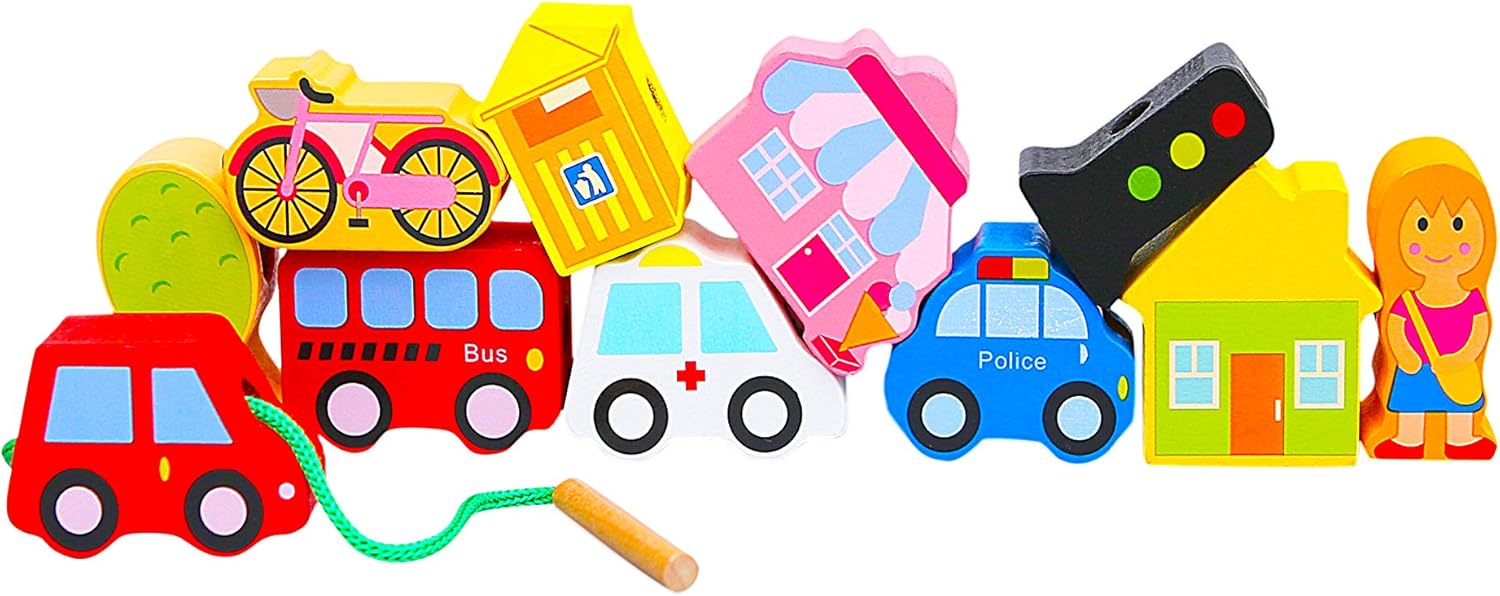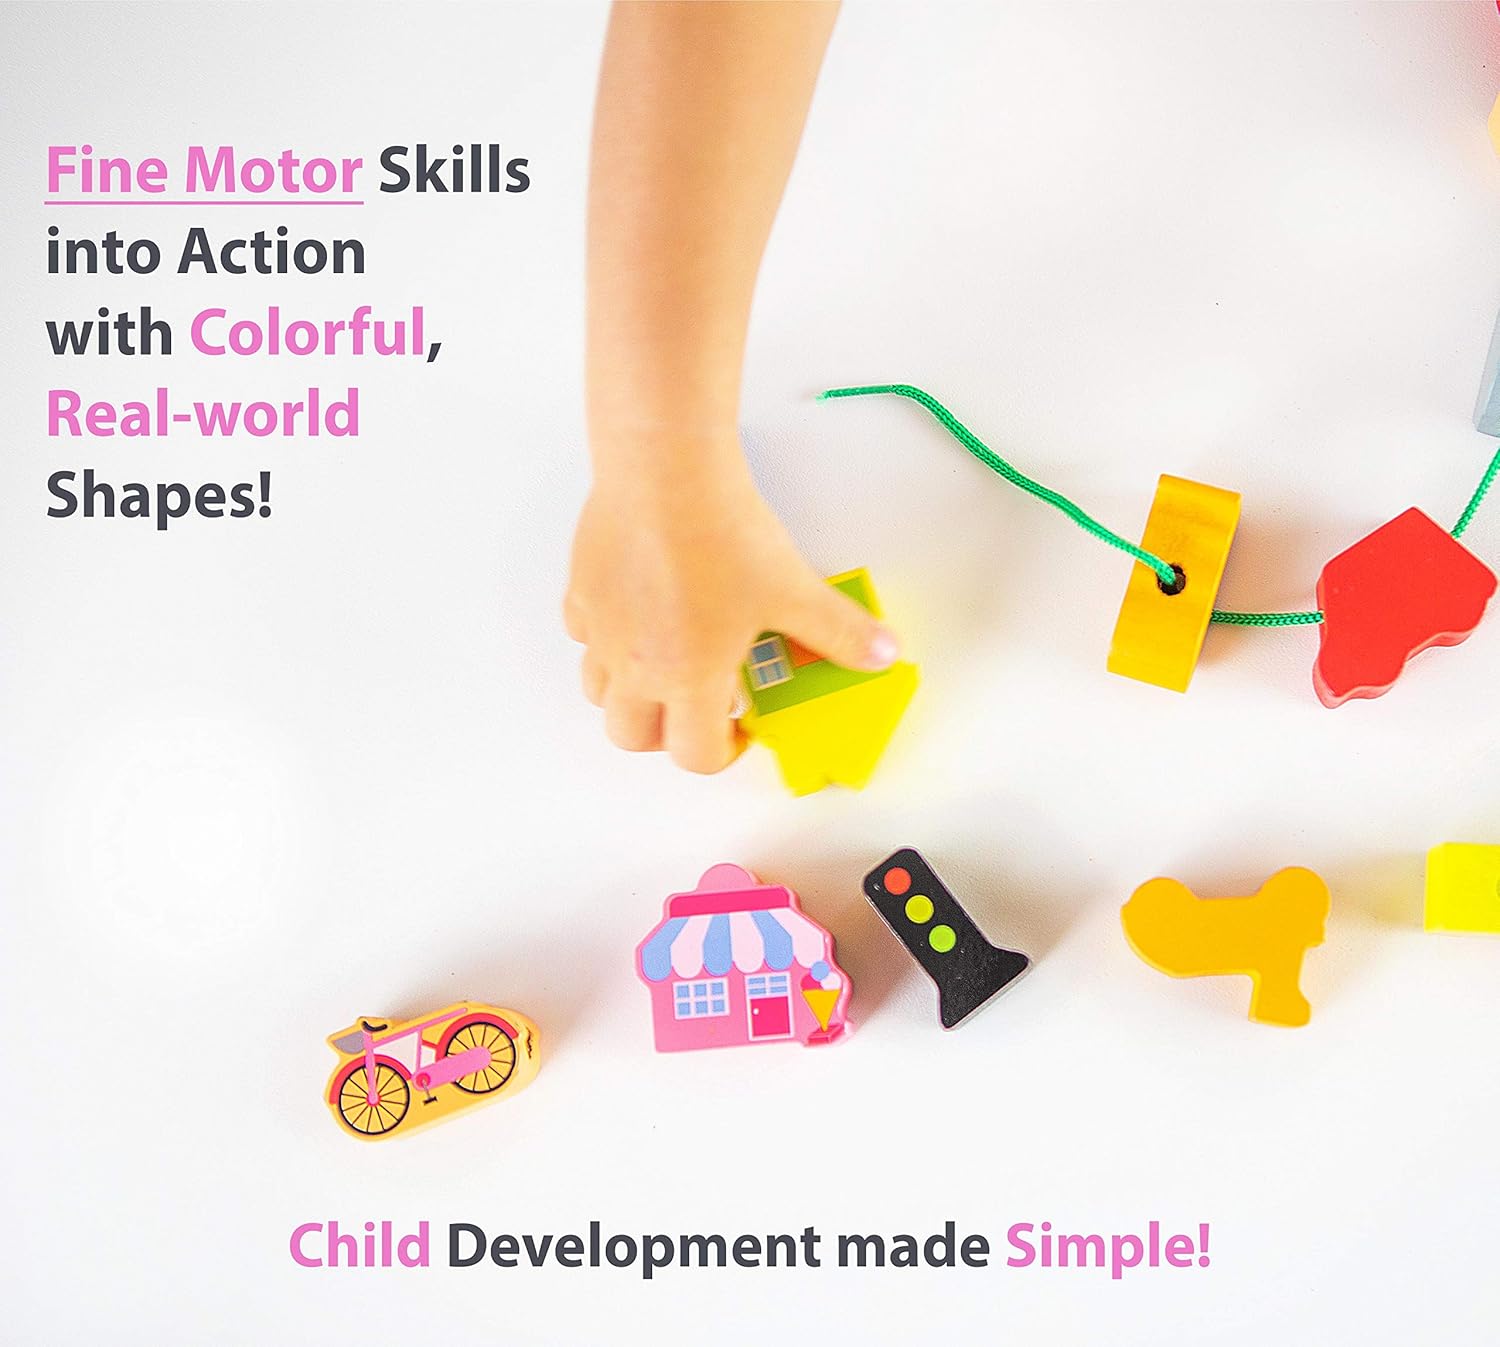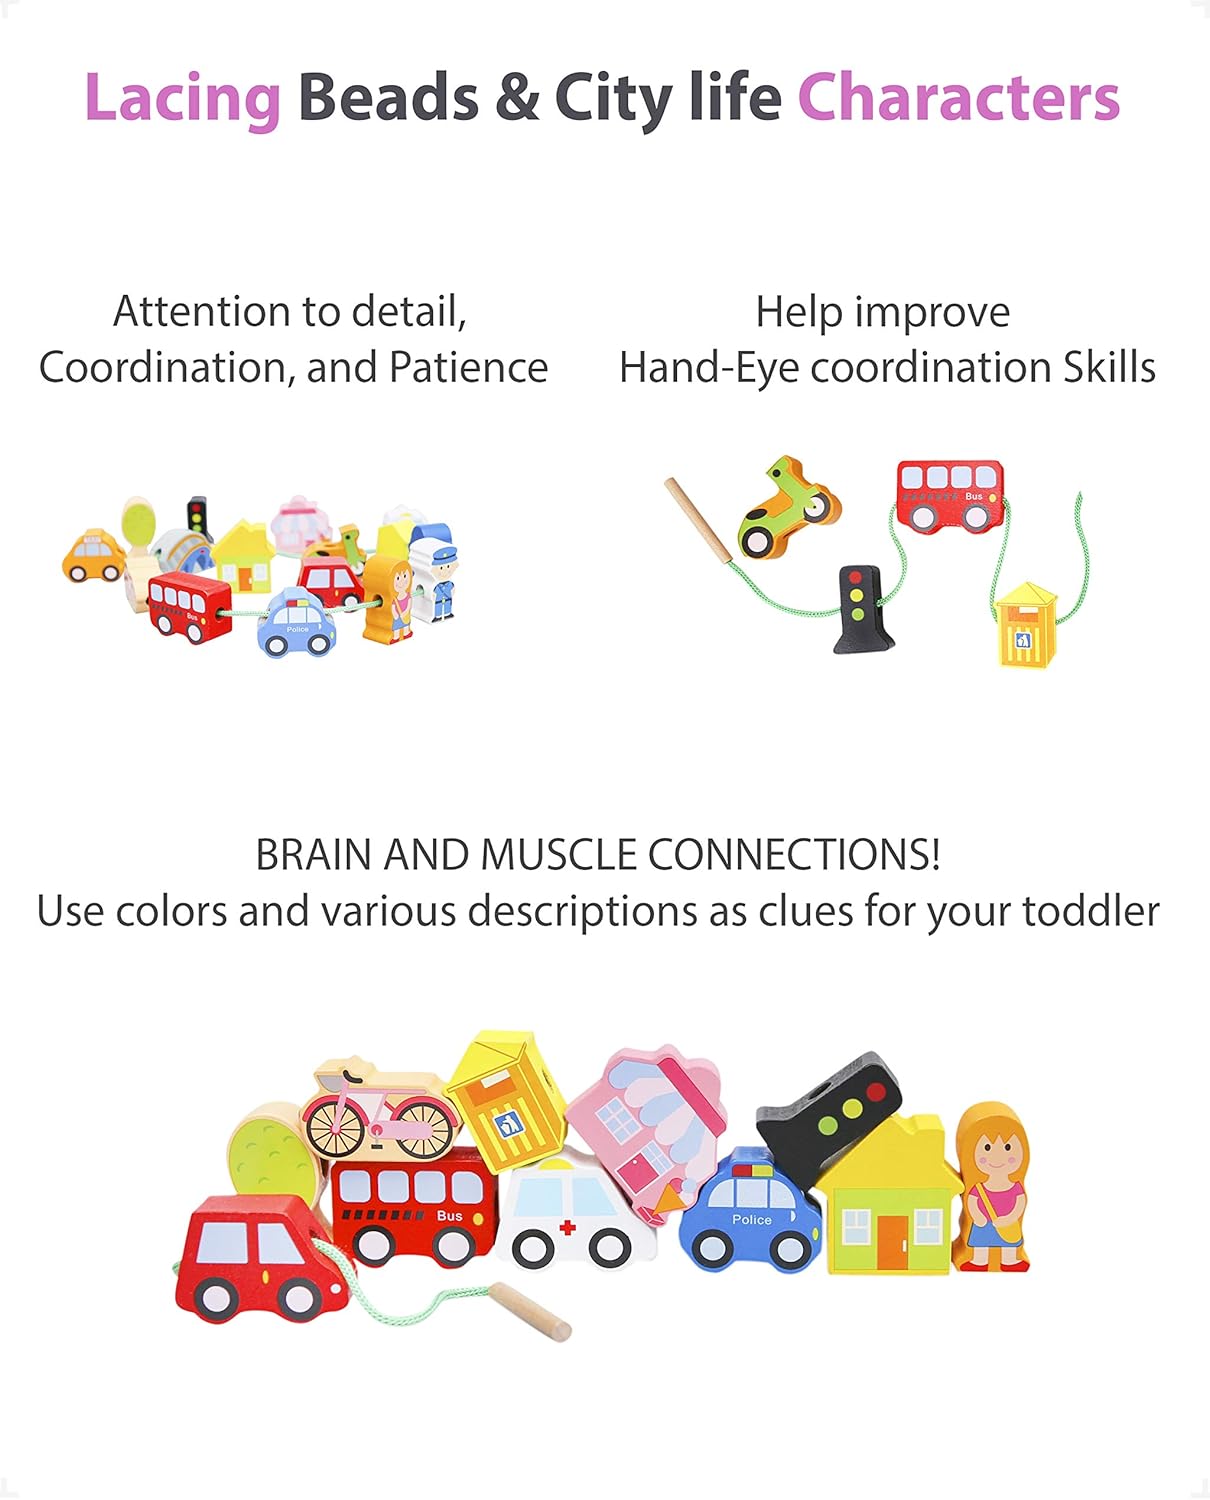
Wooden Toys Club Lacing Beads for Toddlers– Learning Tools Pretend Play 16pc Sewing String Wooden Toys Set for Girl, Boy Age 3+
Category: Toys & Games
For ages 3 & up. Recommended 36 month girl toys, girl toys age 3 & girl toys age 5. Our 3 year old toys grow with kids to prep him or her for preschool! They're loved by toddlers learning movement control, sensory adaption, spatial placement & more. Gender-neutral unisex designs painted with nontoxic paint safe for small children. Most princess toys don't do much when it comes to teaching kids the skills they need to achieve educational success. But our toddler girl toys & toddler boy toys are noticeably different! The leading toys for toddler girls & boys, our wooden block sets uniquely merge learning with pretend play. Enter the world of imagination with a toy set inspired by the art of sewing.
Features: STRING BEADS LACING TOY: Lacing beads like these teach kids to grow as they sew. Invite your child to engage his or her fine motor skills by encouraging the stringing of these wooden lacing beads for toddlers. | HAND-EYE COORDINATION: Get your hands on the best Montessori toys for toddlers! The fine motor skills toys teachers & parents both can't get behind, our lacing cards for toddlers teach kids how to control movement. | LARGE WOODEN BEADS: Toy set includes wooden policeman, boy, girl, taxi, bicycle, scooter, police car, ambulance, beauty salon, tree, trash can, stoplight & more! Use the blocks to create scenes & carry out make believe. | KID-SAFE, NONTOXIC PAINT: Painted with eco-friendly paint in colors that appeal to boys & girls, these threading toys for kids make learning safer & more engaging. Kit includes rope with wooden handles for easy stringing. | FOR AGE 3 YEARS OLD & UP: We at WTC specialize in developing kid & teacher-approved sensory toys for toddler girls & boys. Shop the bestselling toddler learning toys to jump start your child's educational foundation!